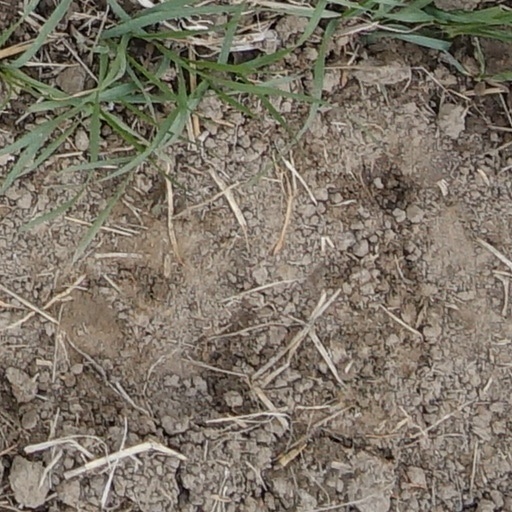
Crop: wheat